Embassy of Brazil, Washington, D.C.

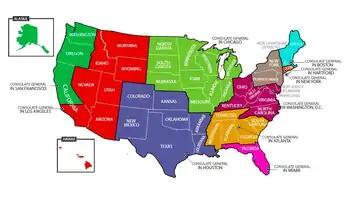

Brazil has established ten Consulate Generals in the United States. Each Consulate has its jurisdiction, which covers different areas of the country. The existing Consulates are: